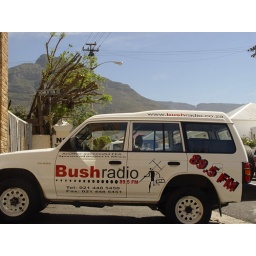
Bush Radio vehicle with table mountain in background